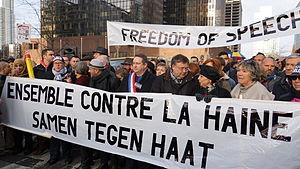
Cette page concerne des événements qui se sont produits durant l'année 2015 du calendrier grégorien en Belgique.